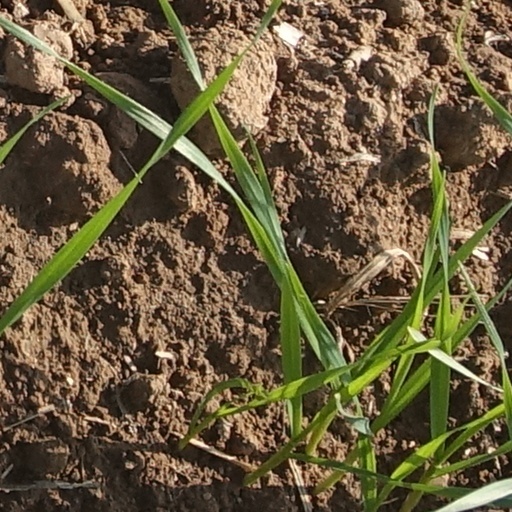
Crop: wheat